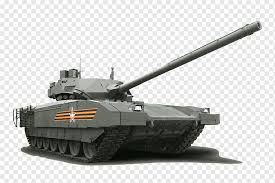
Label: Tank